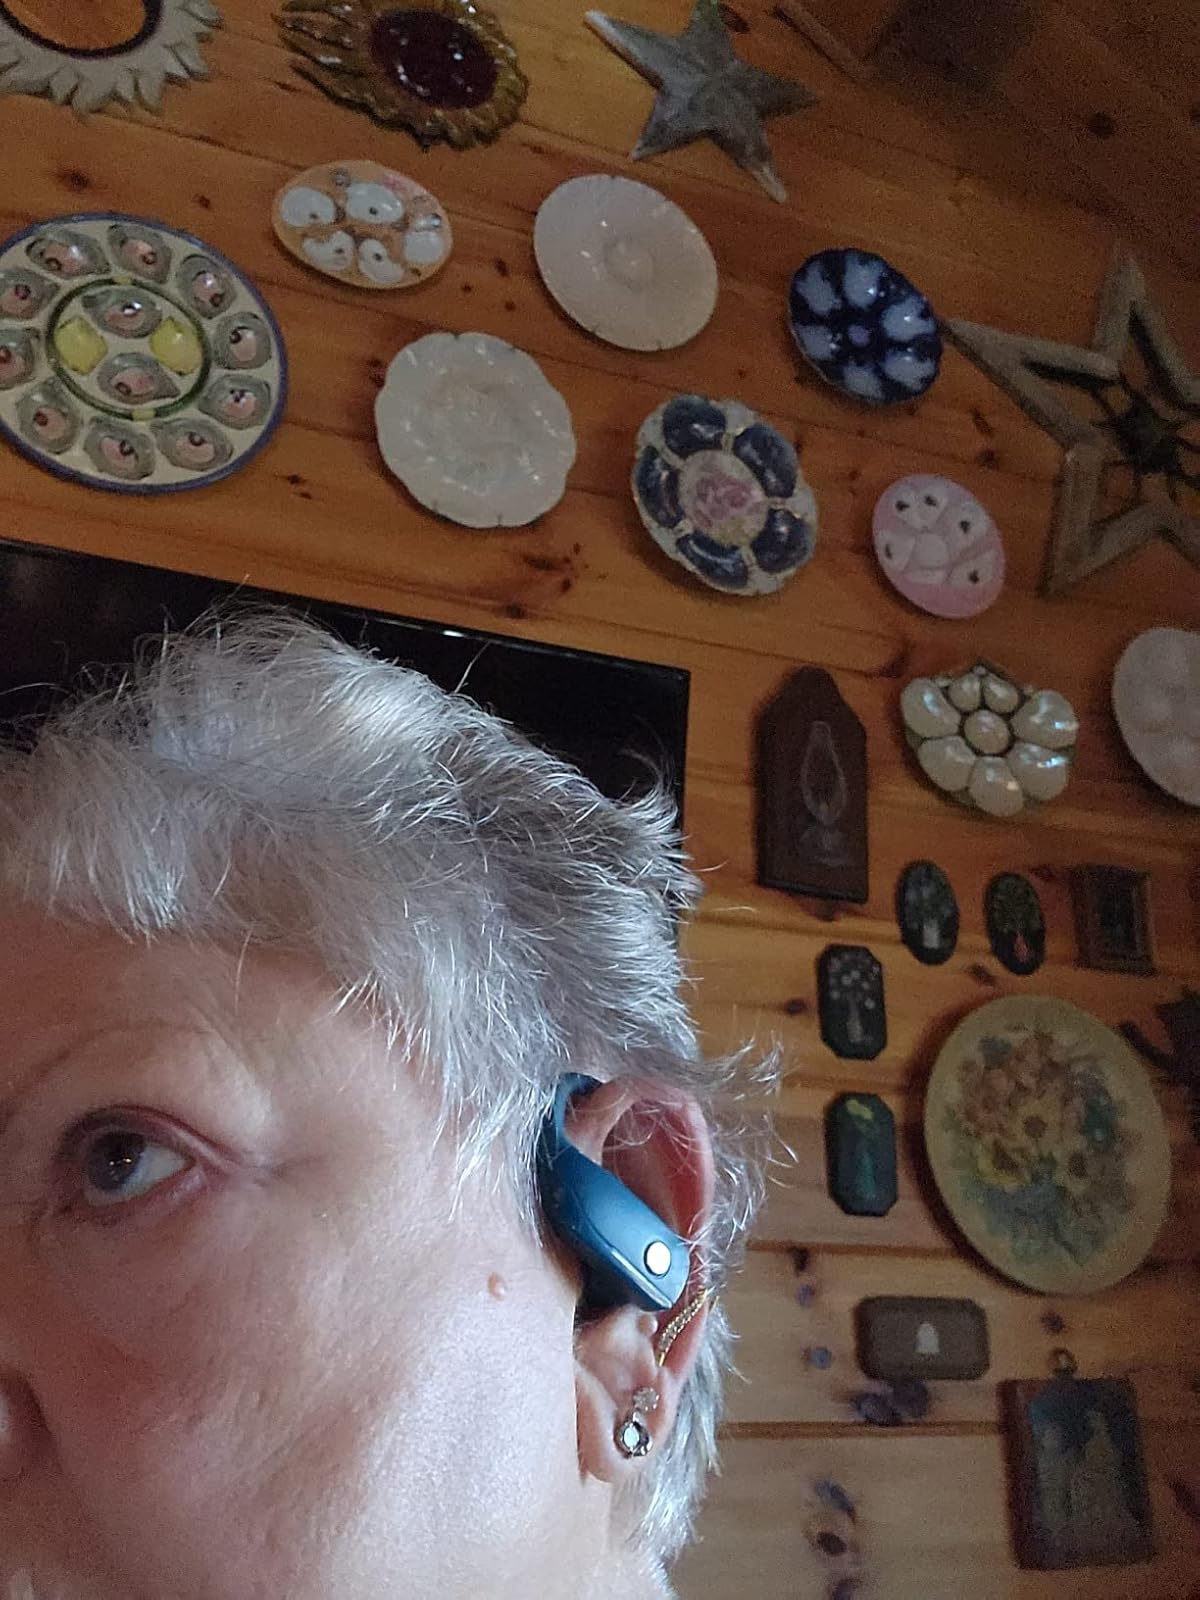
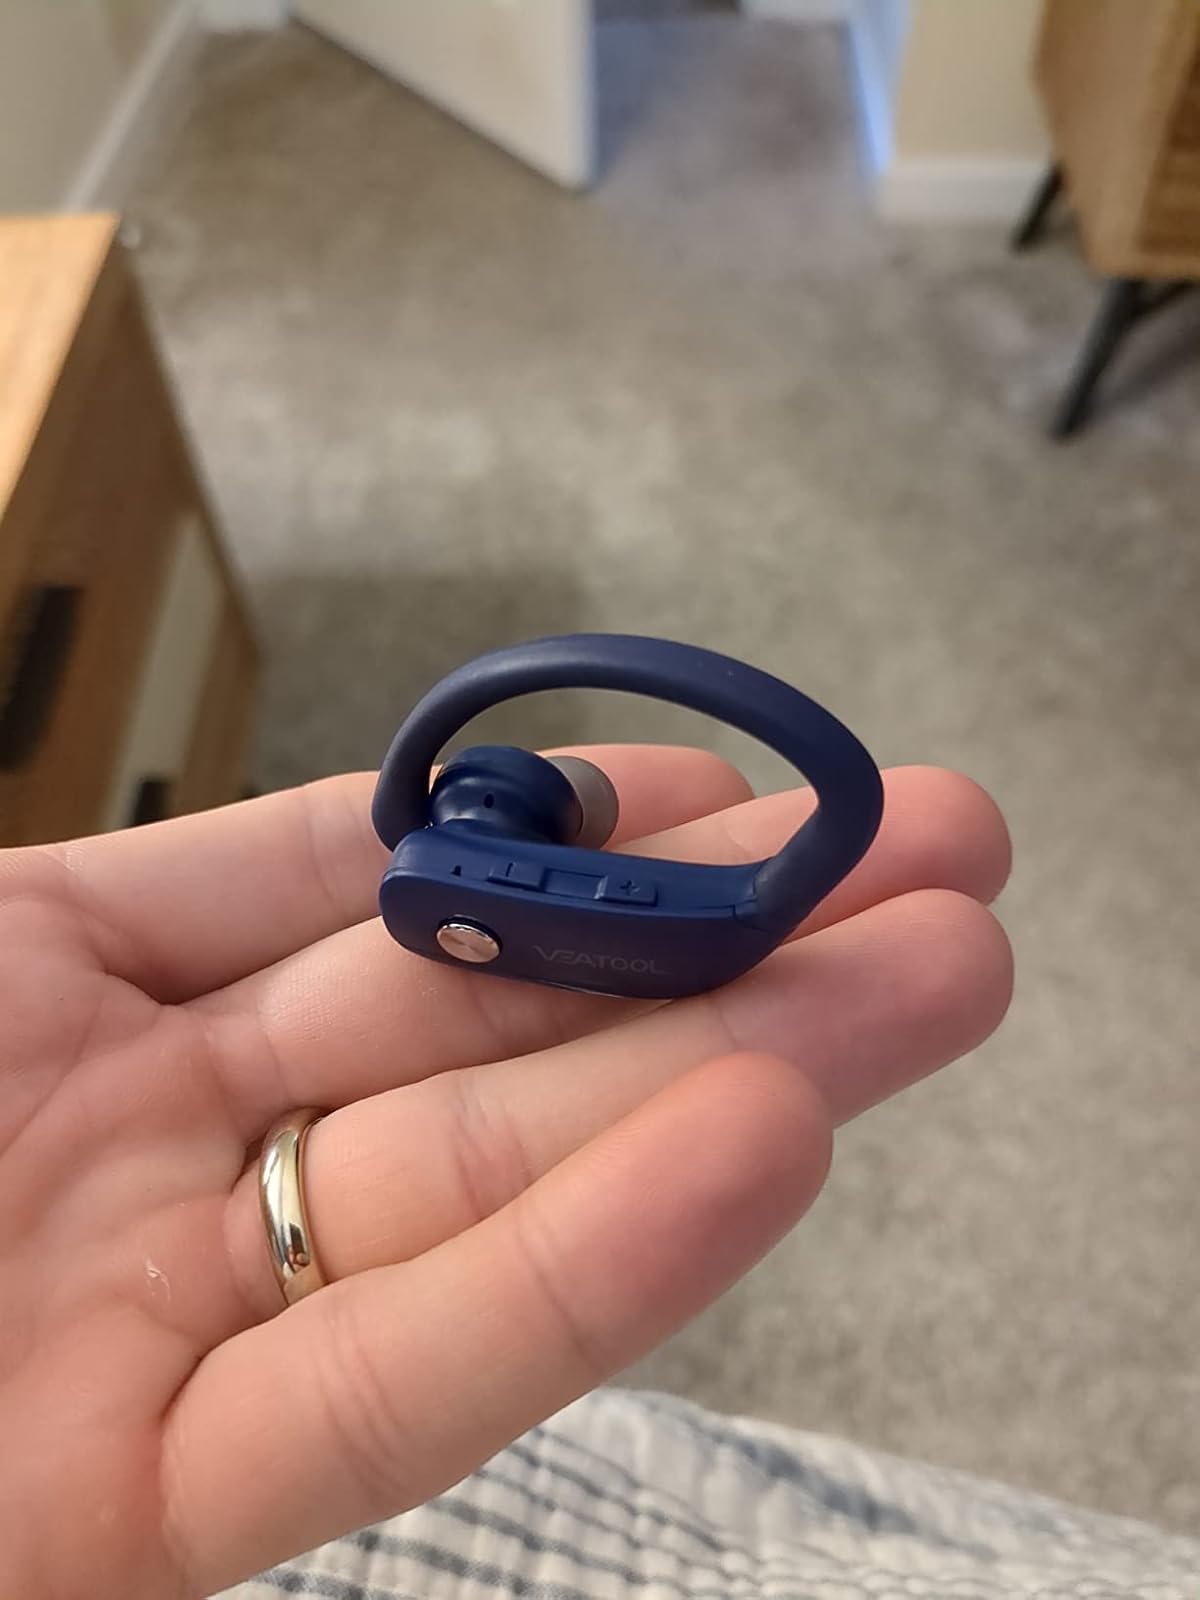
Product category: earbuds
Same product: no